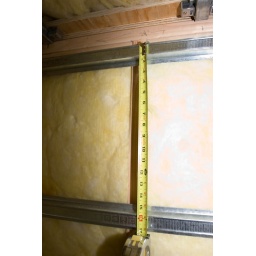
Smoke1 Back wall near corner where it meets right wall - top hat channels.